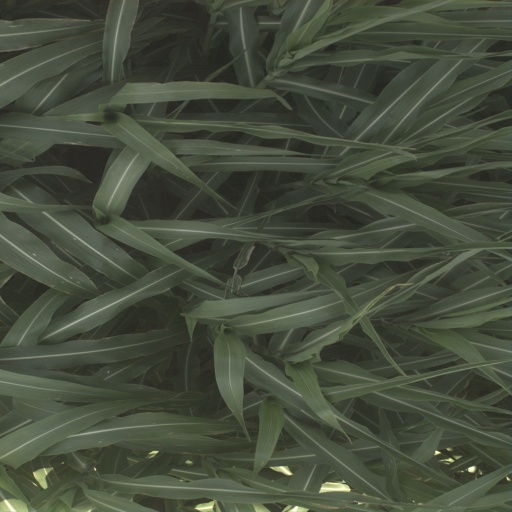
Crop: sorghum